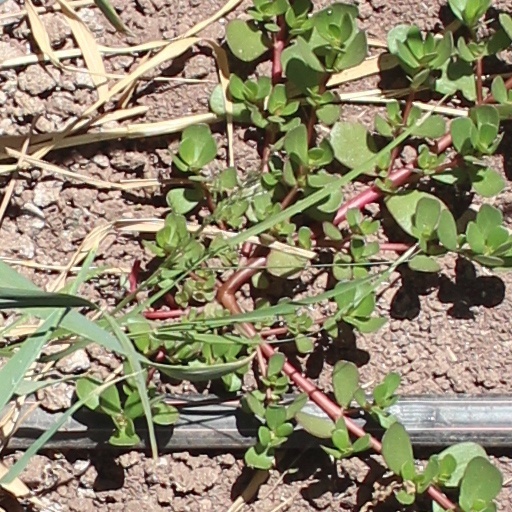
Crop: wheat